Rochester Bridge

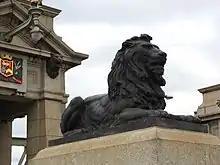
Two lion statues guard each end of the Old Bridge

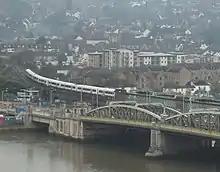
A Chatham Main Line train approaches the (second) bridge

Rochester Bridge in Rochester, Medway was for centuries the lowest fixed crossing of the River Medway in South East England. There have been several generations of bridge at this spot, and the current "bridge" is in fact four separate bridges: the Old Bridge and New Bridge carrying the A2 road, Railway Bridge carrying the railway and the Service Bridge carrying service pipes and cables. The bridge links the towns of Strood and Rochester in Medway. All except the railway bridge are owned and maintained by the Rochester Bridge Trust.